Eben-Ezer Tower

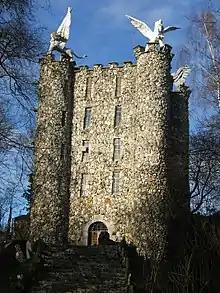
Eben-Ezer Tower from the south

Eben-Ezer Tower, also known as the Museum of Flint (French: "Musée du Silex"), is a tower and museum in Eben-Emael, in the municipality of Bassenge in eastern Belgium.